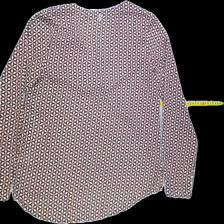
View: back
Type: Blouse
Category: Ladies
Brand: STOCKHLM
Colors: Red, White
Material: 100%polyester
Pattern: Geometric print
Cut: Regular, V-collar
Size: 38
Season: All
Trend: No trend
Stains: No
Price range: 50-100
Recommended usage: Reuse